Question: Please indicate a possible affordance area of the frisbee that can be used for throwing.
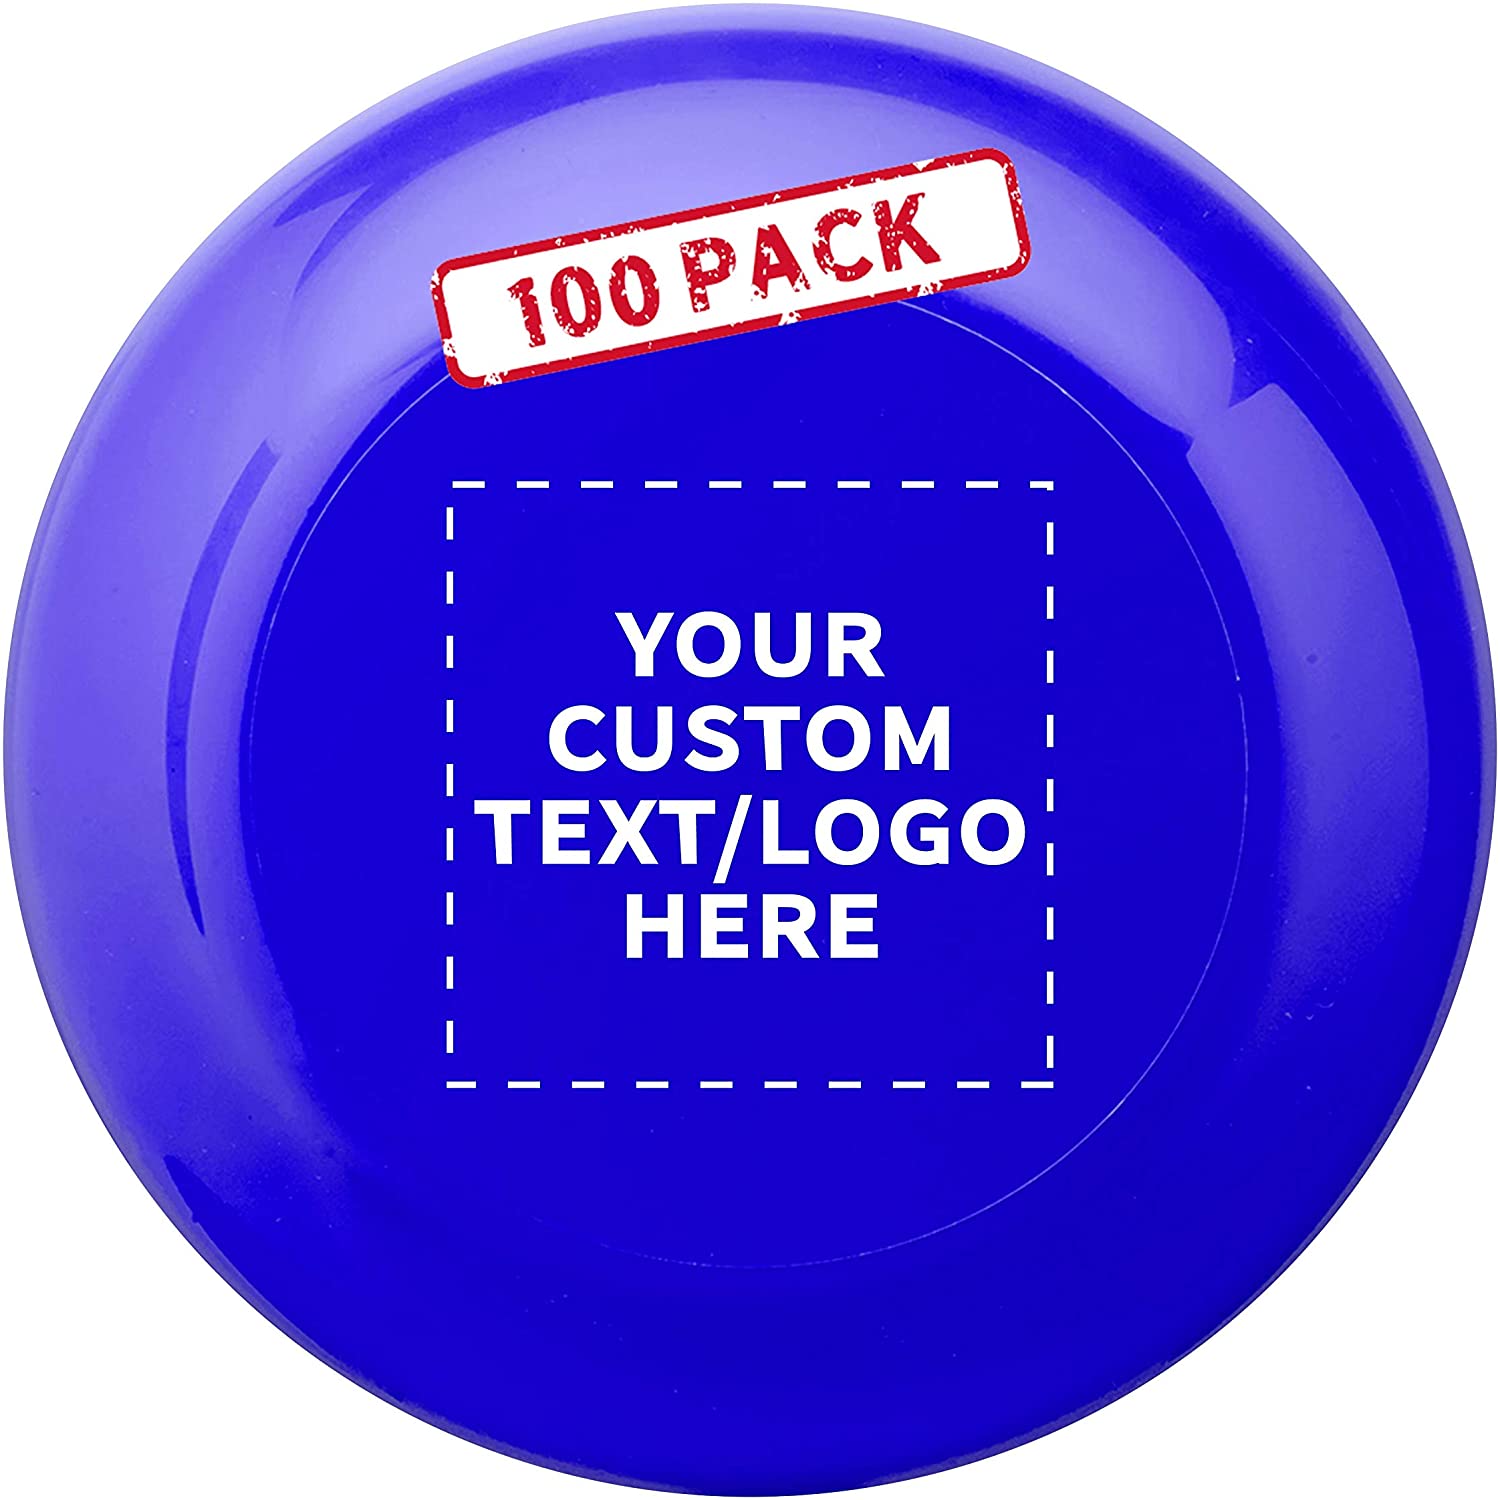
Answer: [3.282, 43.308, 1473.829, 1452.845]